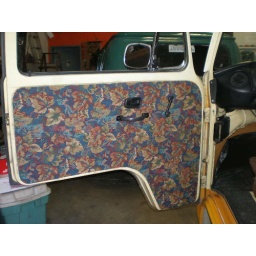
All door panels are cut by the sweat shop girls